Energoatom

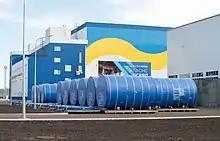
Centralized repository for spent nuclear fuel

The South Ukrainian Energy Complex uses basic nuclear as well as flexible hydro and hydro-storage capacities. It is located in the north of the Mykolaiv region, on the banks of the South Bug River. The complex produces 17-20 billion kWh of electricity per year. For the first time in Ukraine, the SUNPP was loaded with fresh nuclear fuel produced by the American company Westinghouse. This fuel load has paved the way for Ukraine's successful diversification of nuclear fuel supplies. Since 2018, power unit No. 3, and since 2020, power unit No. 2 of the SUNPP have been operating on Westinghouse fuel only.